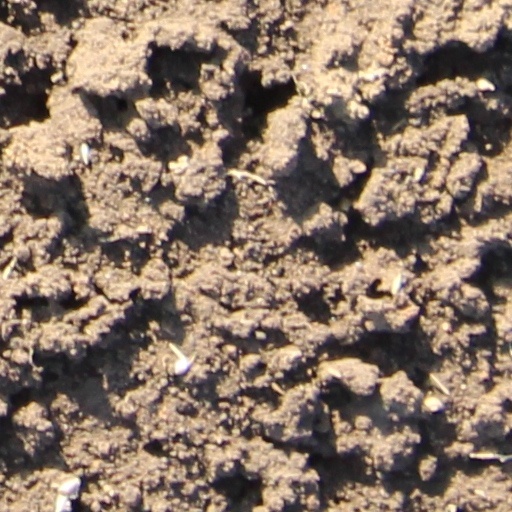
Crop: wheat